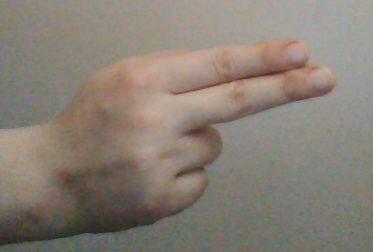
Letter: ain